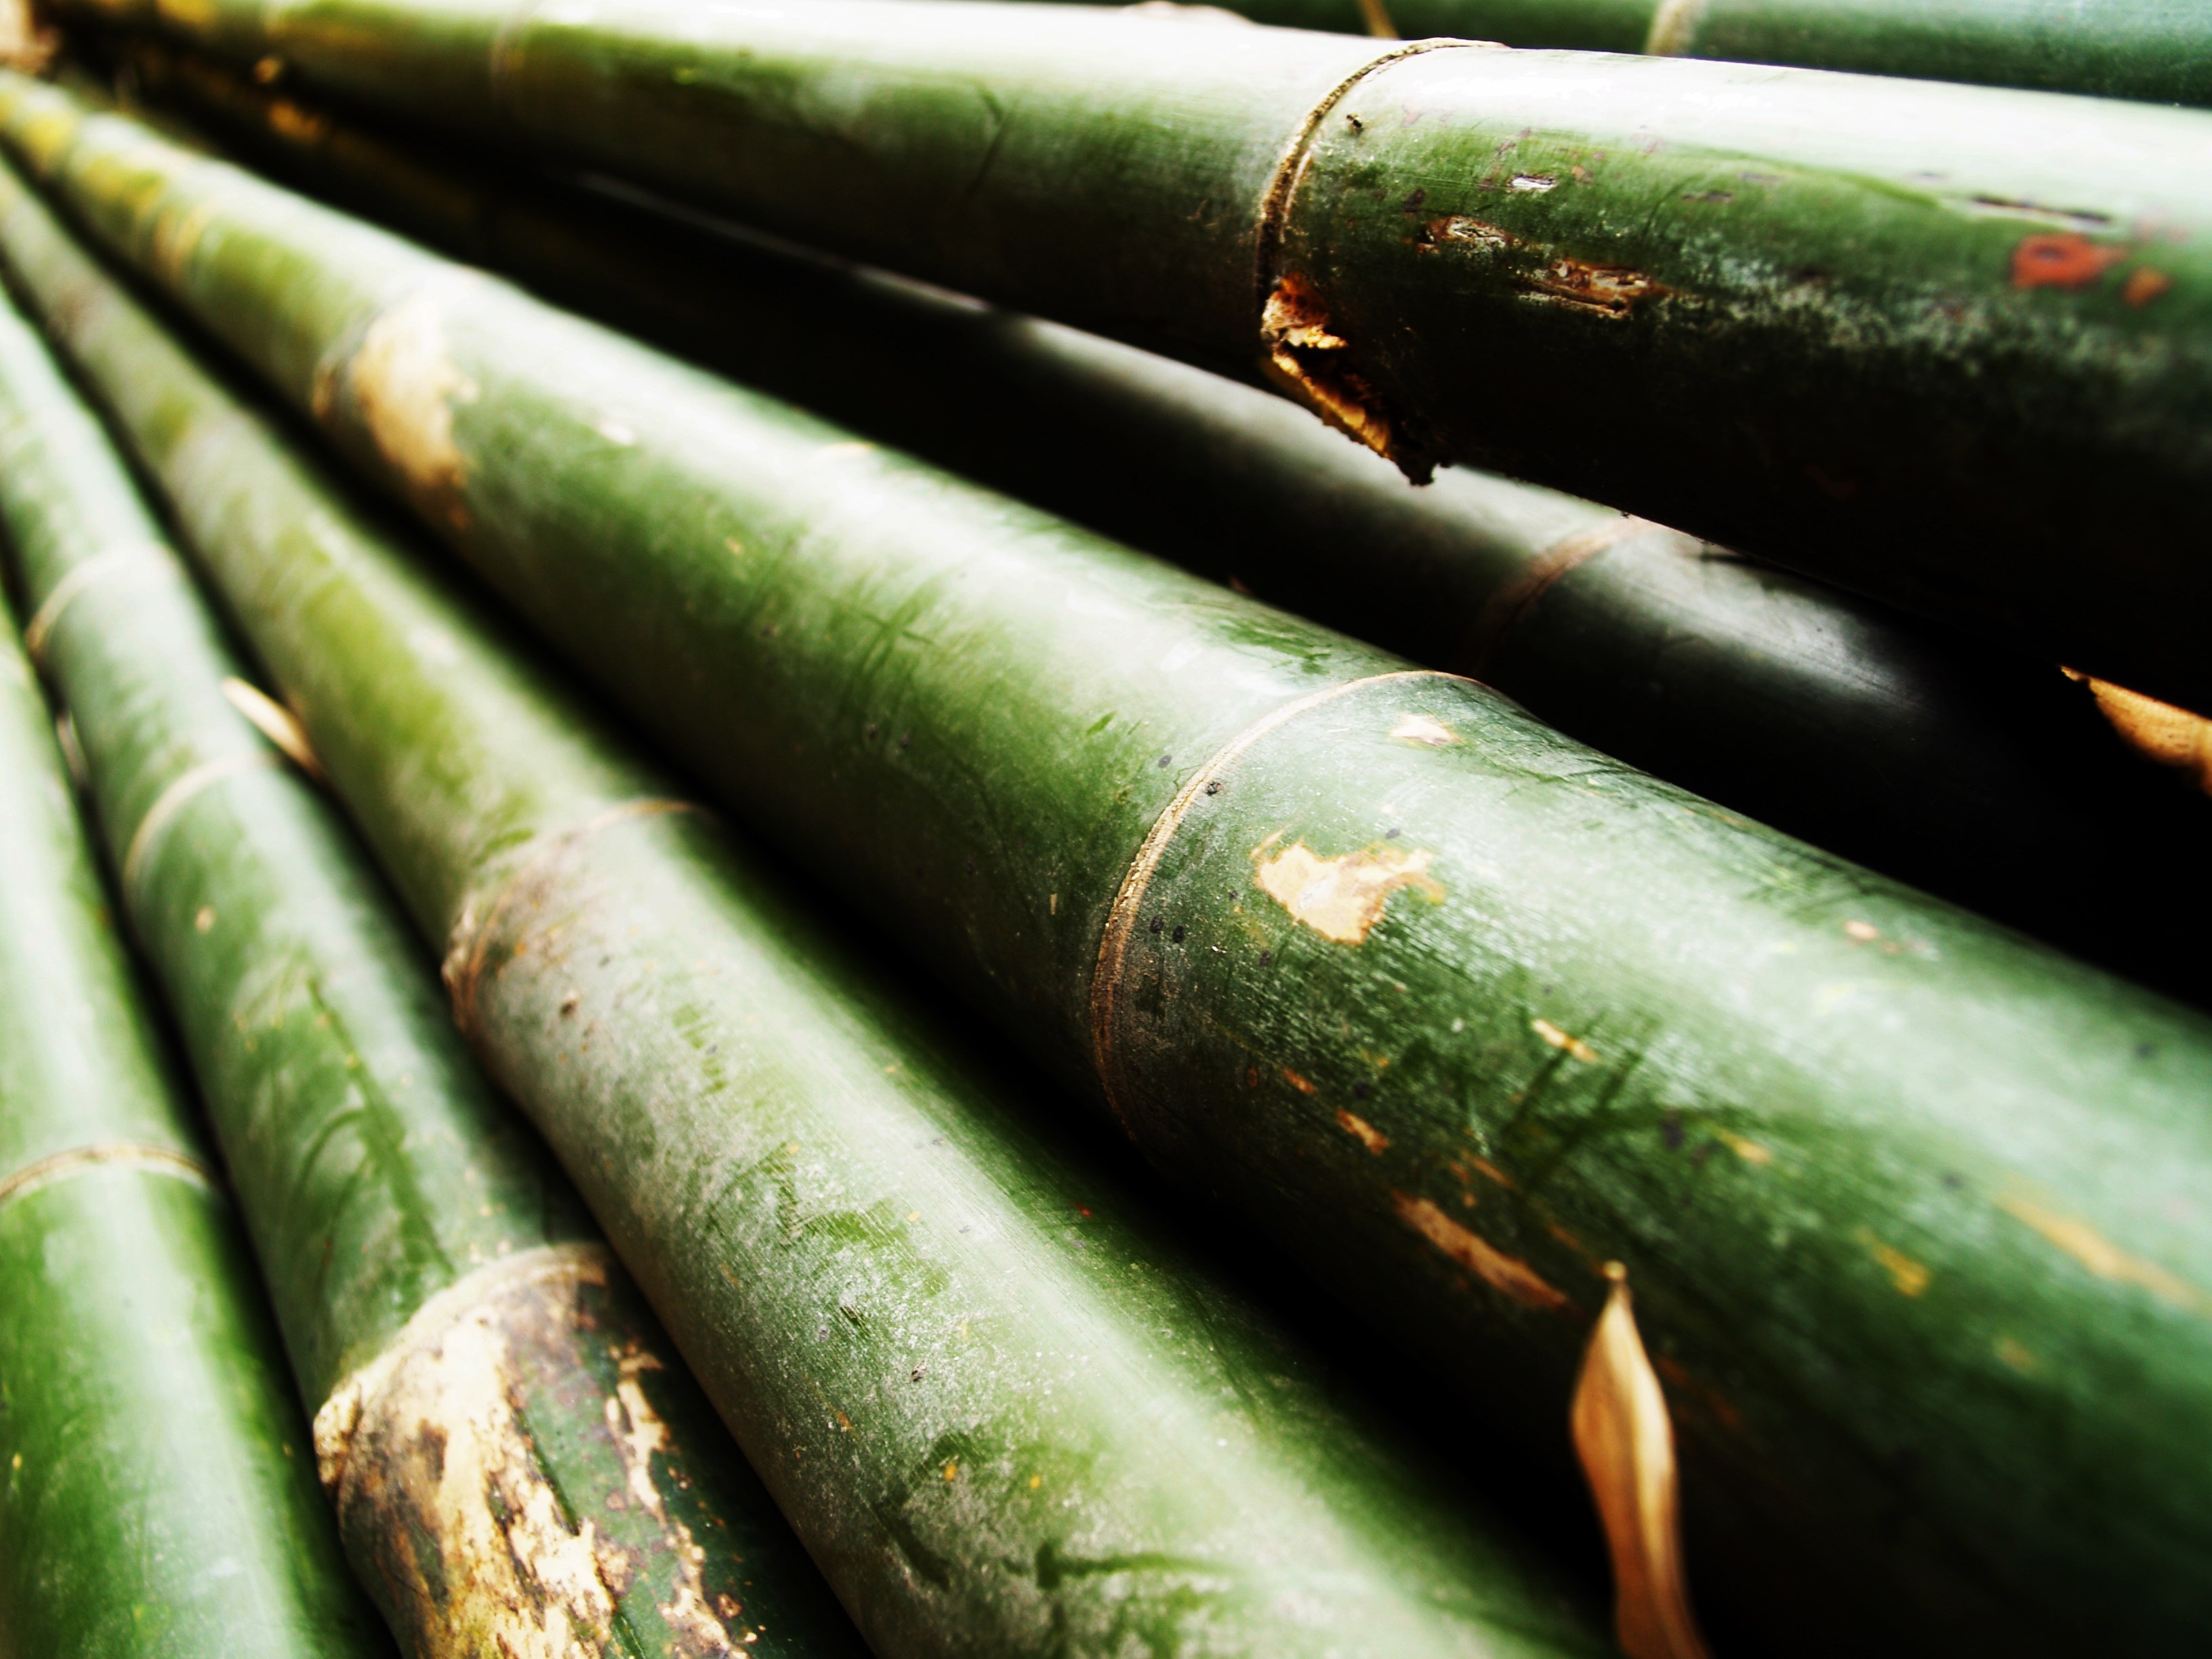
landscape, tree, nature, forest, grass, outdoor, branch, light, plant, sky, wood, sun, leaf, decoration, green, crop, tropical, park, peace, asia, botany, garden, japan, flora, background, japanese, bright, beauty, beautiful, bamboo, plant stem